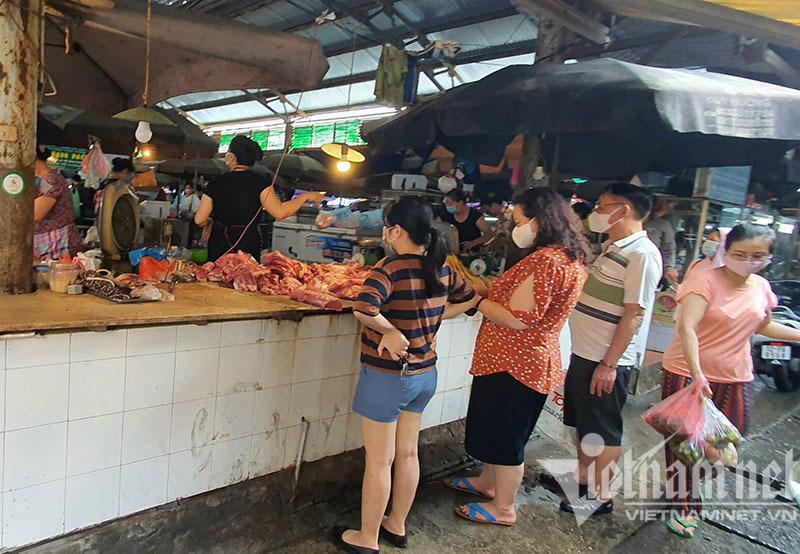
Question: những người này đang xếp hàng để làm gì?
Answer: để đợi mua thịt